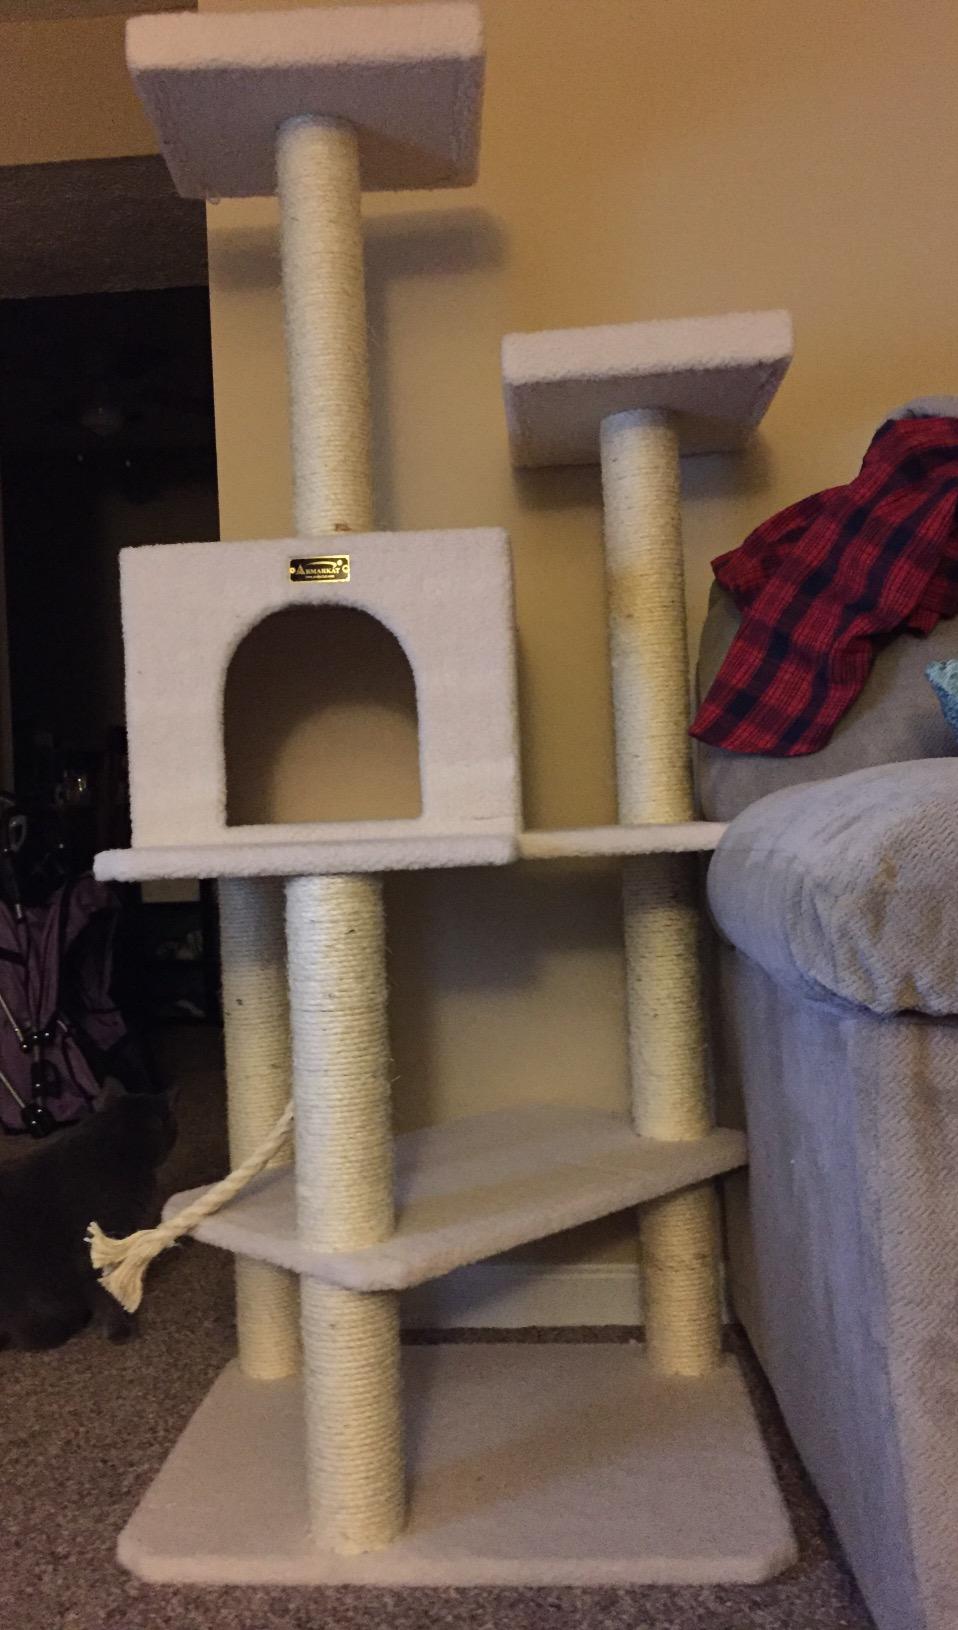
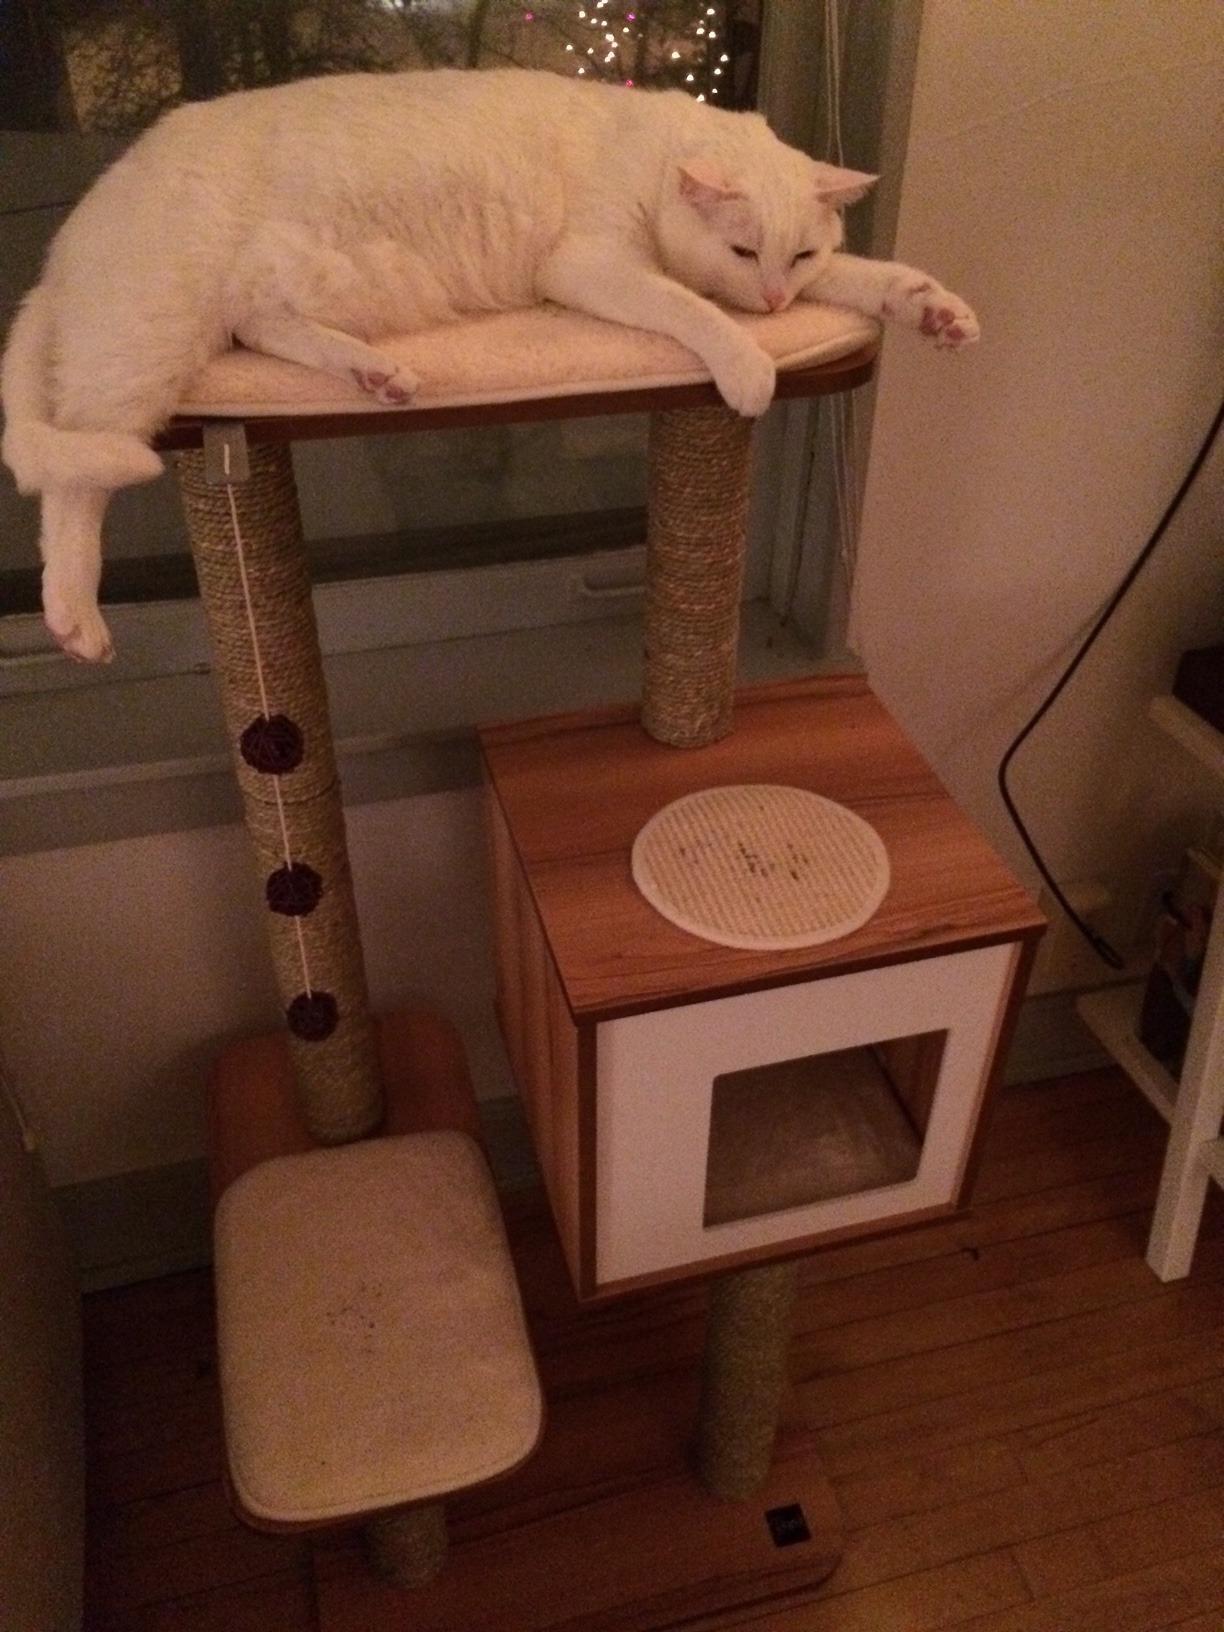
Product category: items_cat tree
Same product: no